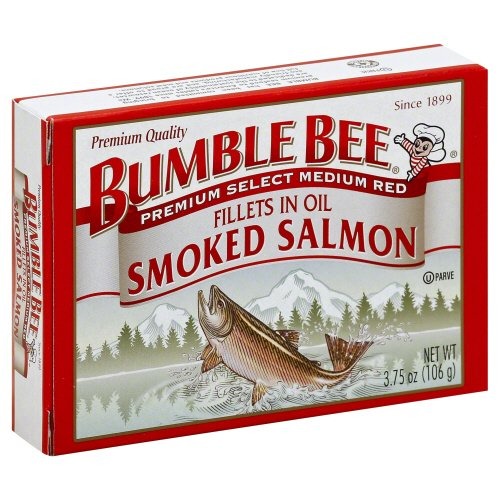
Item Name: Bumble Bee Salmon Smoked Fillets, 3.75 oz
Bullet Point: This product contains Natural Ingredients
Value: 3.75
Unit: Ounce

Price: 2.82